Denis Kitchen

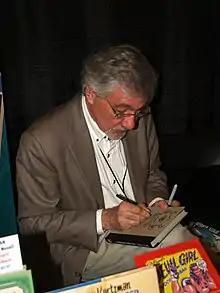
Kitchen sketching in April 2016

In 1986 comic store manager Michael Correa was charged with possession and sale of obscene material. Since two of the works cited in the case as obscene were published by Kitchen Sink Press, Kitchen felt some responsibility for Correa's predicament. He raised money for the defense of Correa who saw his conviction overturned on appeal. Kitchen used surplus funds to incorporate the Comic Book Legal Defense Fund as a non-profit charitable organization in 1990. Kitchen served as the fund's president from its inception until 2004, noting on his retirement from the board that "The challenges facing comics are different from when I founded the Fund … I think it's fitting that the generation directly facing these challenges … should be the ones standing up to them."